Carmelo, Uruguay

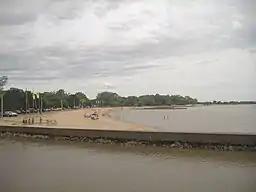
View of Carmelo's beach

There are two squares in the city. The one is Plaza Artigas, with a monument to the foundation of the city, the church Templo Histórico del Carmen and the city museum and archive. The other, more central square is the commercial centre of the city. The main commercial street is 19 de Avril, which at its south ends at the bridge, after which it becomes Route 21 which joins it with Colonia del Sacramento and also forks towards other destinations.